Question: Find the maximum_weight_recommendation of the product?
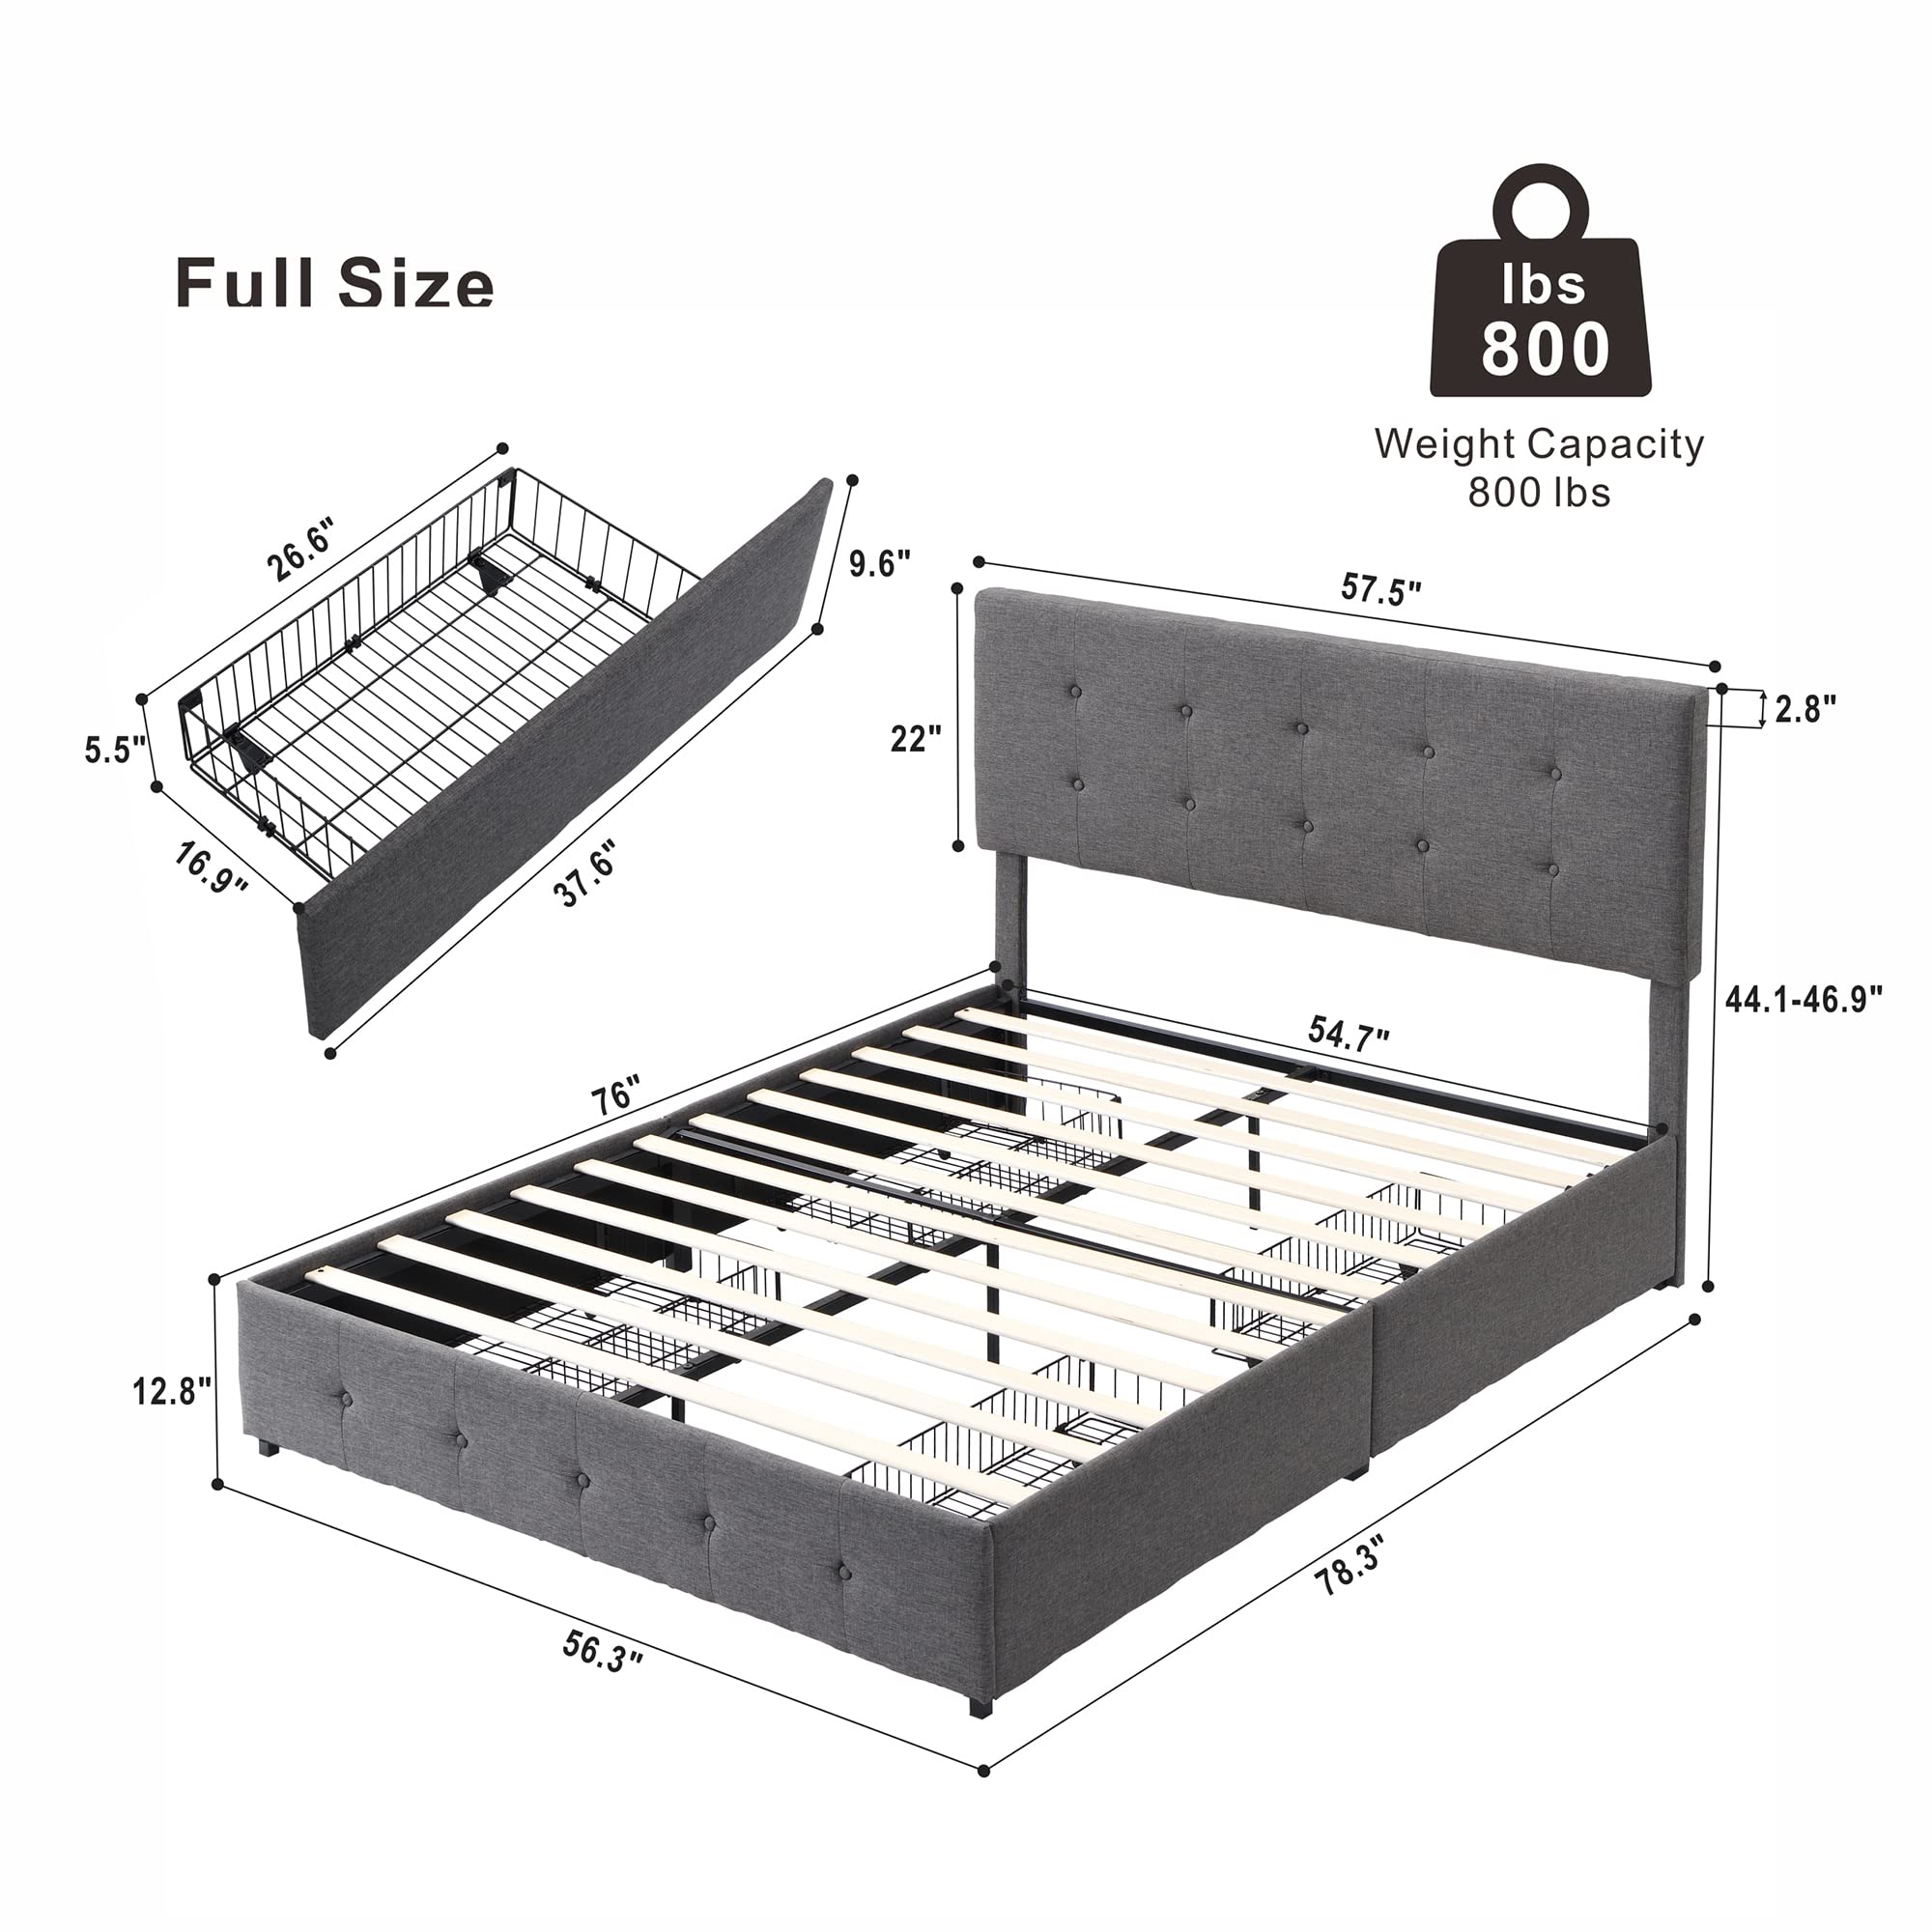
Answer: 800 pound